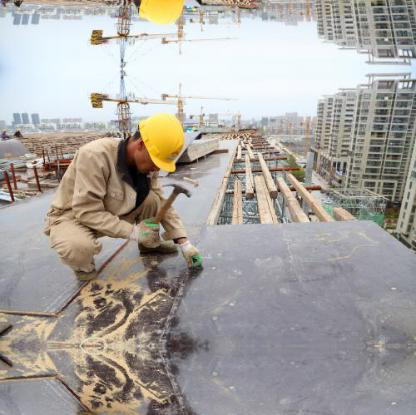
Objects in the image:
label: helmet
label: helmet